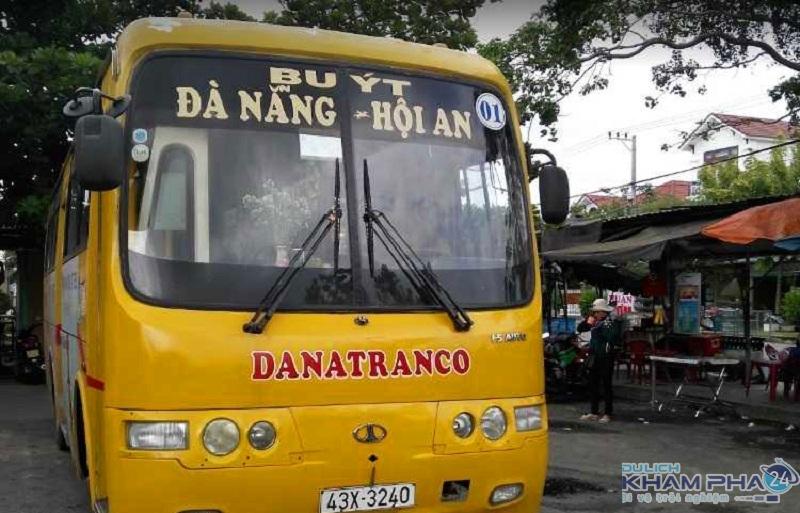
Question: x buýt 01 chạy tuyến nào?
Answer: tuyến từ đà nẵng đến hội an